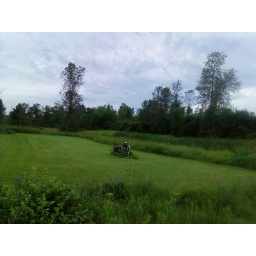
In a field on the ferry road in Charlotte.